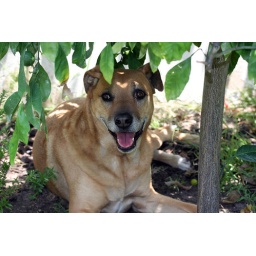
It was a hot day today and Kona took refuge under the orange tree while I was taking pictures.